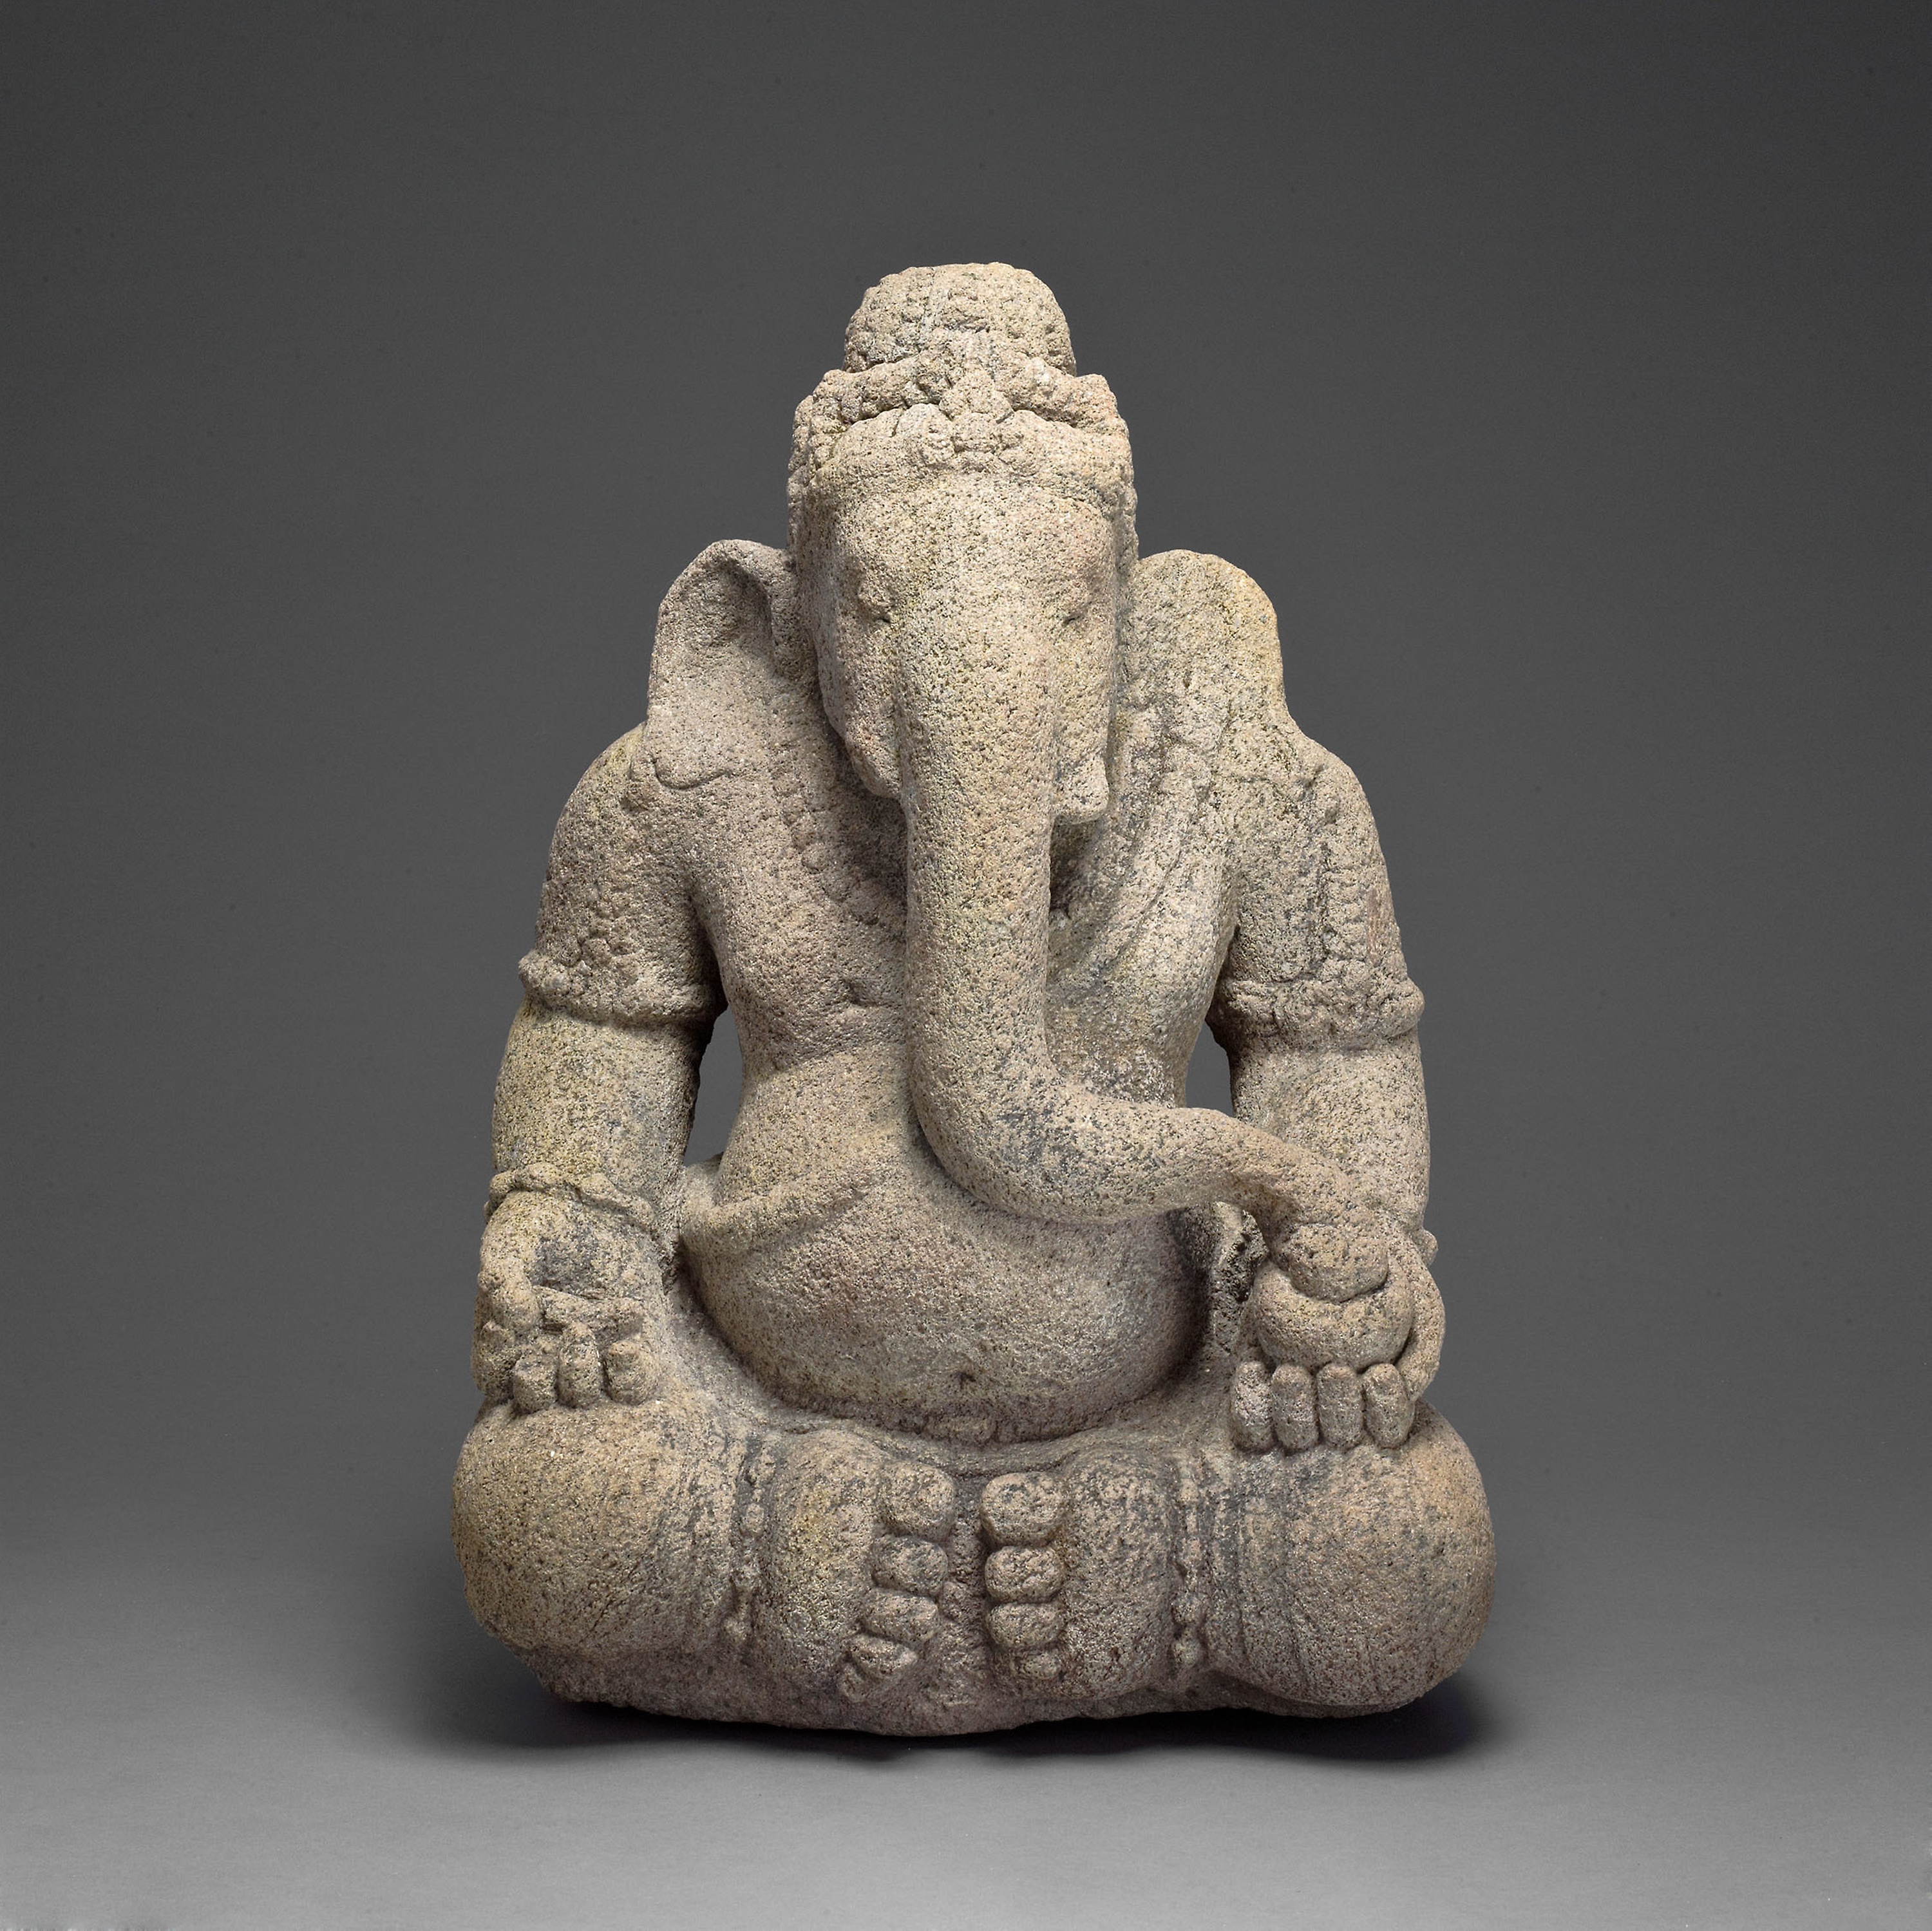
stone carving, statue, sculpture, classical sculpture, artifact, ancient history, archaeological site, carving, figurine, temple, monument